Emmanuel Whajah

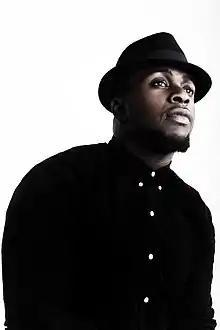

Emmanuel Whajah is a Ghanaian-German videographer and photographer based in Germany. In 2021 he won the High Performance award (HIPE Award) in Germany. He is founder of Play The Game, a social media agency.